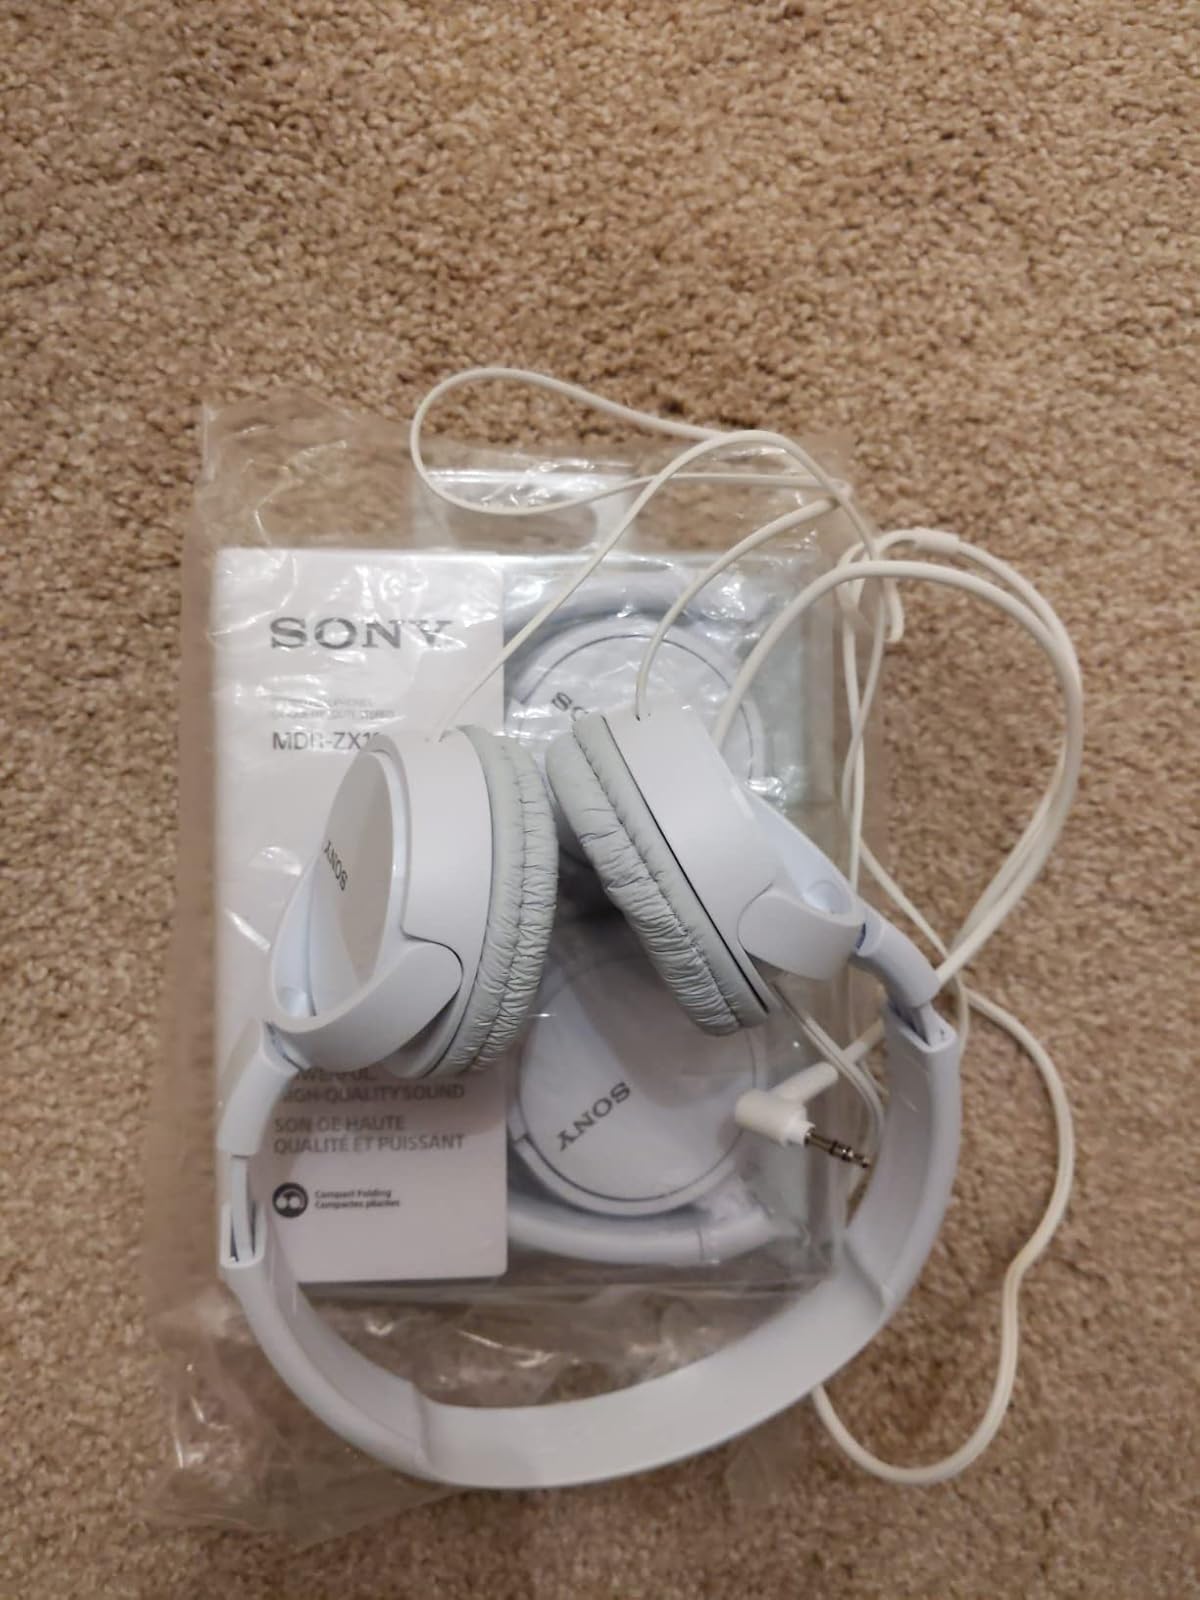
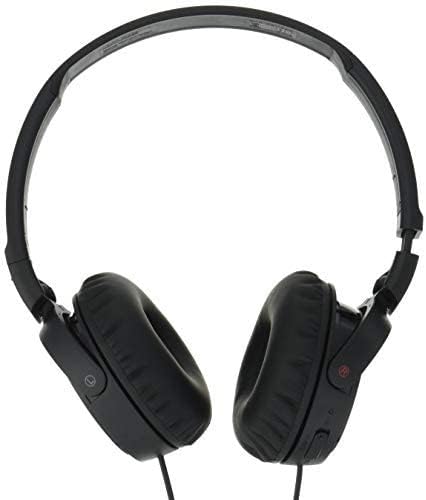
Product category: headphones
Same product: no